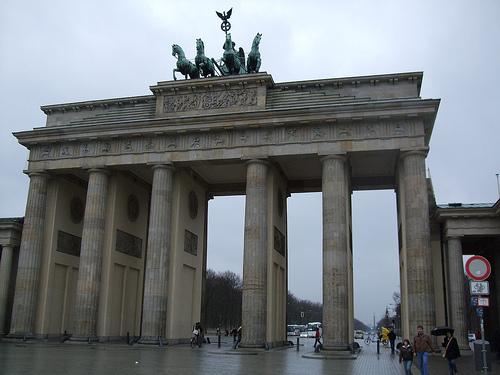
Weather: rain or strom